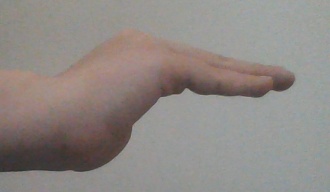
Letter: haa